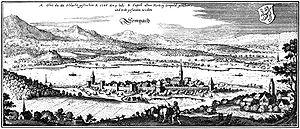
Matthäus Merian, né le 22 septembre 1593 à Bâle, et mort le 19 juin 1650 à Bad Schwalbach, est un graveur sur cuivre et éditeur germano-suisse.